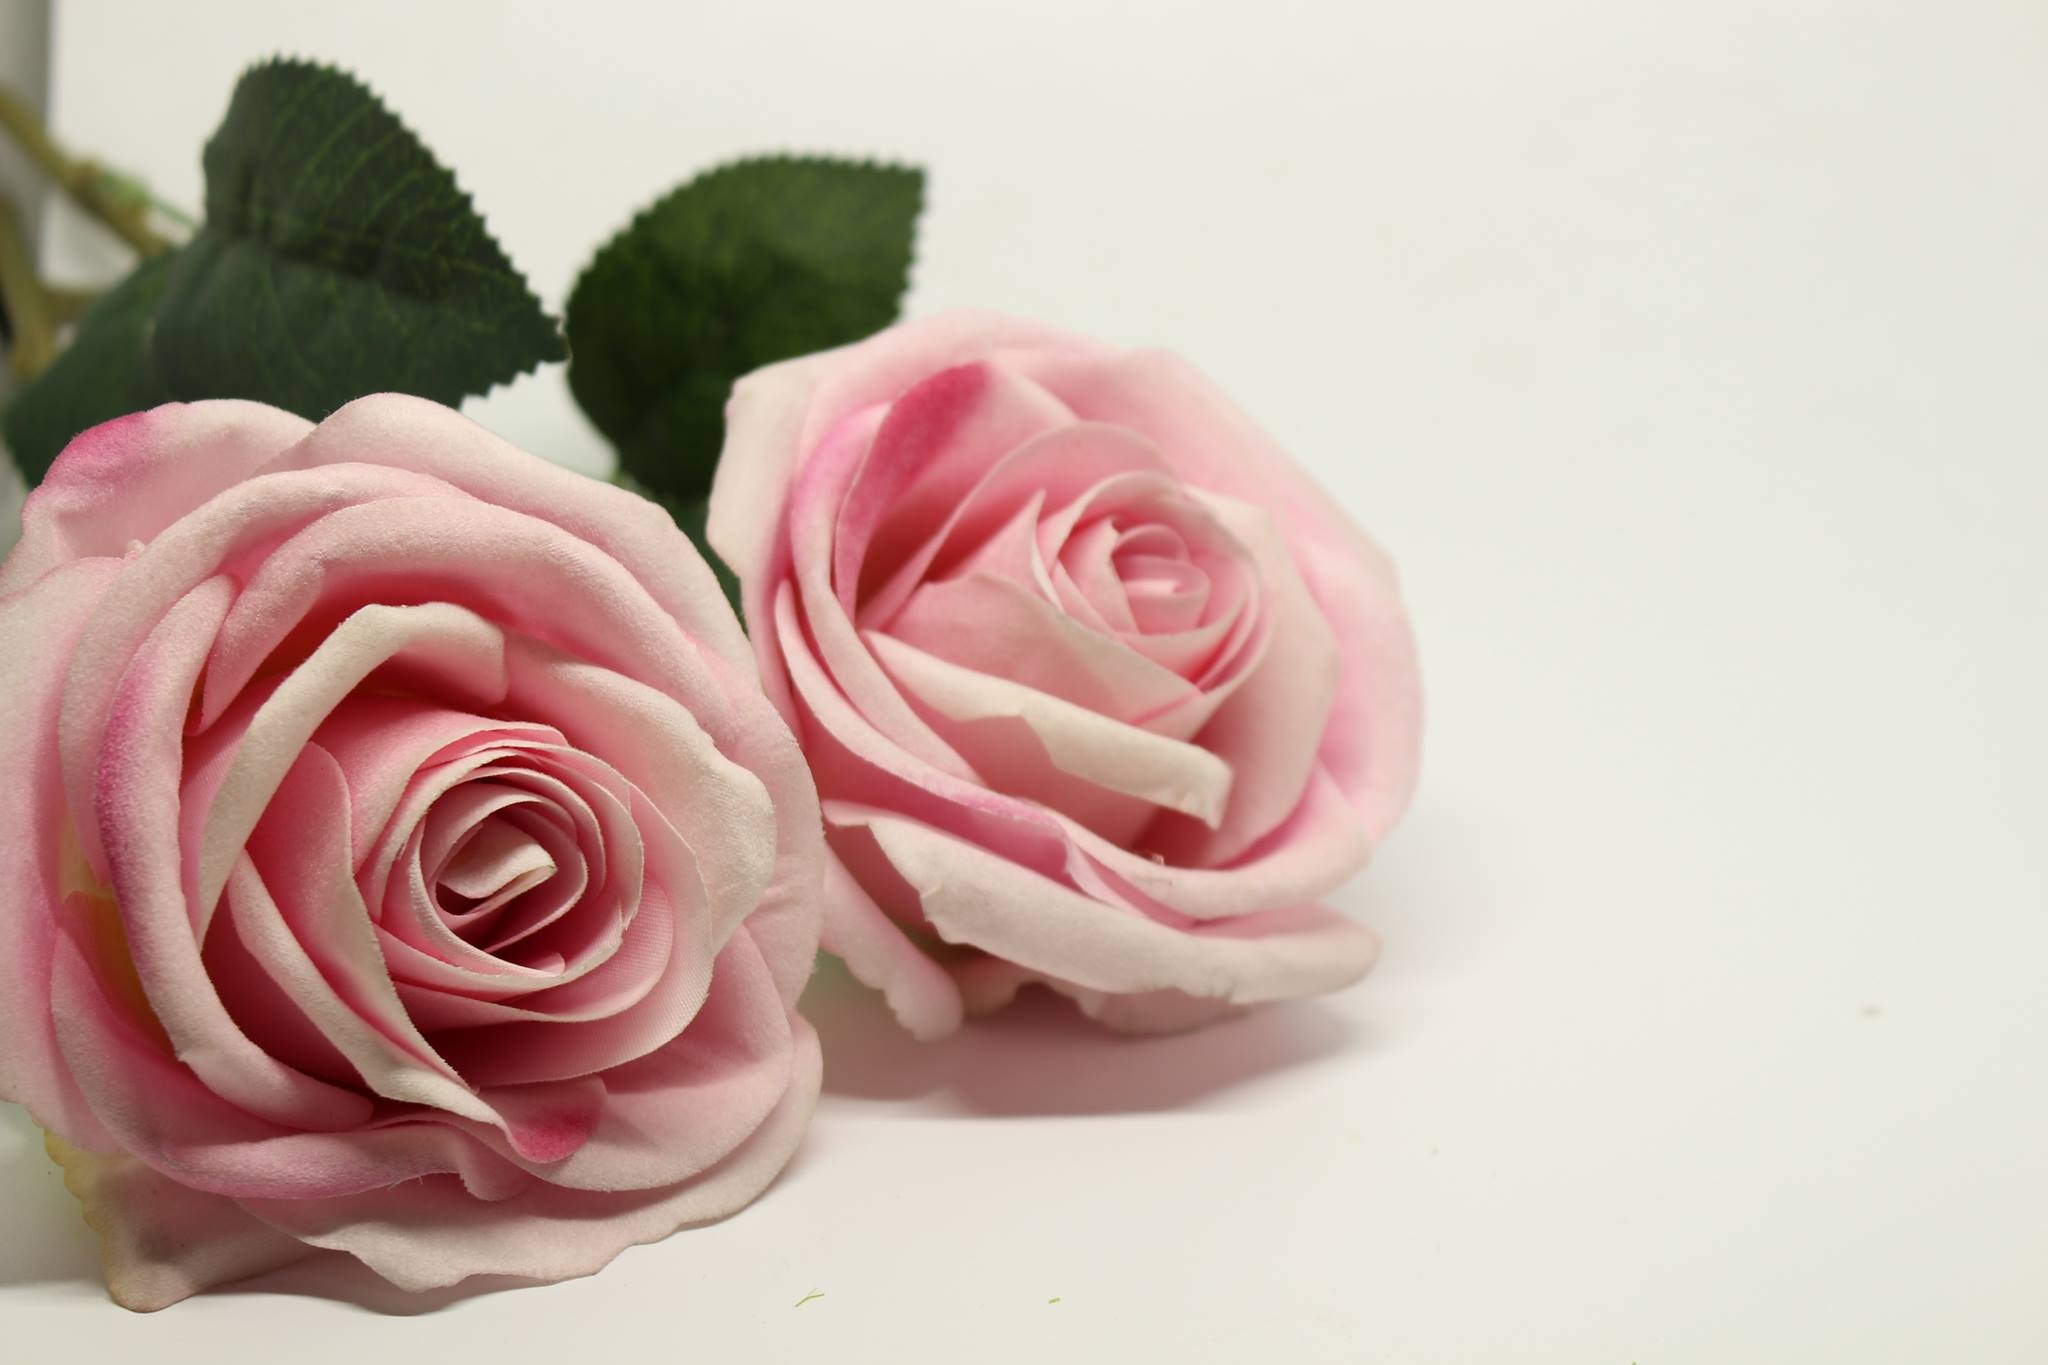
plant, flower, petal, rose, food, romance, pink, floristry, pink roses, flowering plant, garden roses, rose family, a rose, flower bouquet, cut flowers, land plant